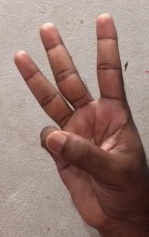
ASL sign: W